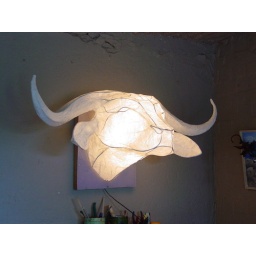
Wire and paper wall mounted trophy light sculpture by Michael Methven